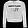
Label: Pullover